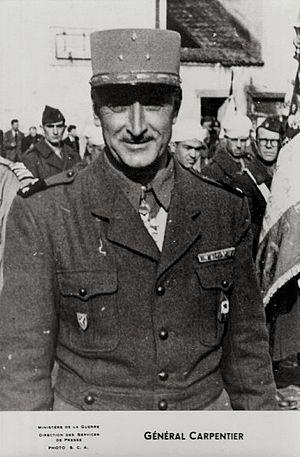
Le général Marcel Carpentier (1895-1977) commandant de la 2e division d'infanterie marocaine (2e DIM)
Cet article est une liste de saint-cyriens notoires, qui disposent d'un article Wikipédia, classée par promotion, et par ordre alphabétique à l'intérieur de chacune d’elles.
Marcel Carpentier est un officier de l’Armée française, actif durant la Seconde Guerre mondiale et la guerre d’Indochine.